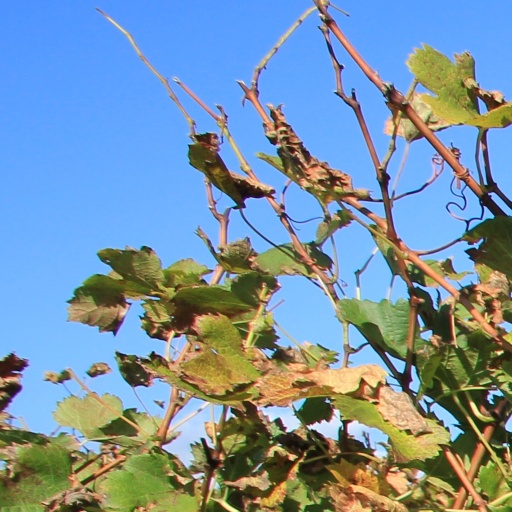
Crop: grape